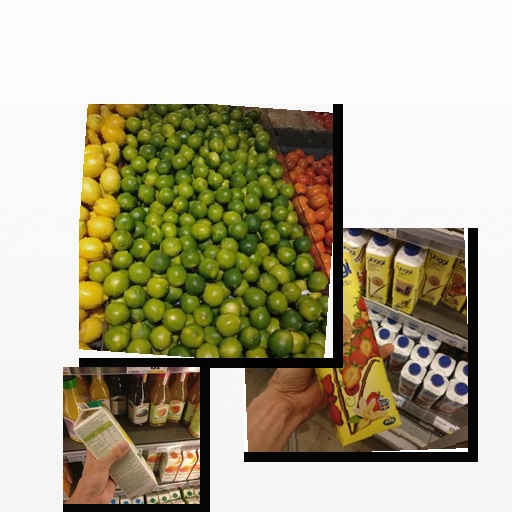
Food items: golden_grapefruit_juice, lime, strawberry_yogurt